Gray Davis

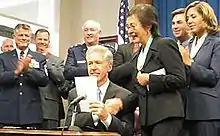
Davis signs AB 574 on September 11, 2003, establishing a student loan repayment program for members of the State Military Forces.

On January 17, 2001, Davis declared a state of emergency in response to the electricity crisis. Speculators, led by Enron Corporation, were collectively making large profits while the state teetered on the edge for weeks and finally suffered rolling blackouts on January 17 and 18. Davis stepped in to buy power at highly unfavorable terms on the open market, since the California power companies were technically bankrupt and had no buying power. California agreed to pay $43 billion for power over the next 20 years. Newspaper publishers sued Davis to force him to make public the details of the energy deal.